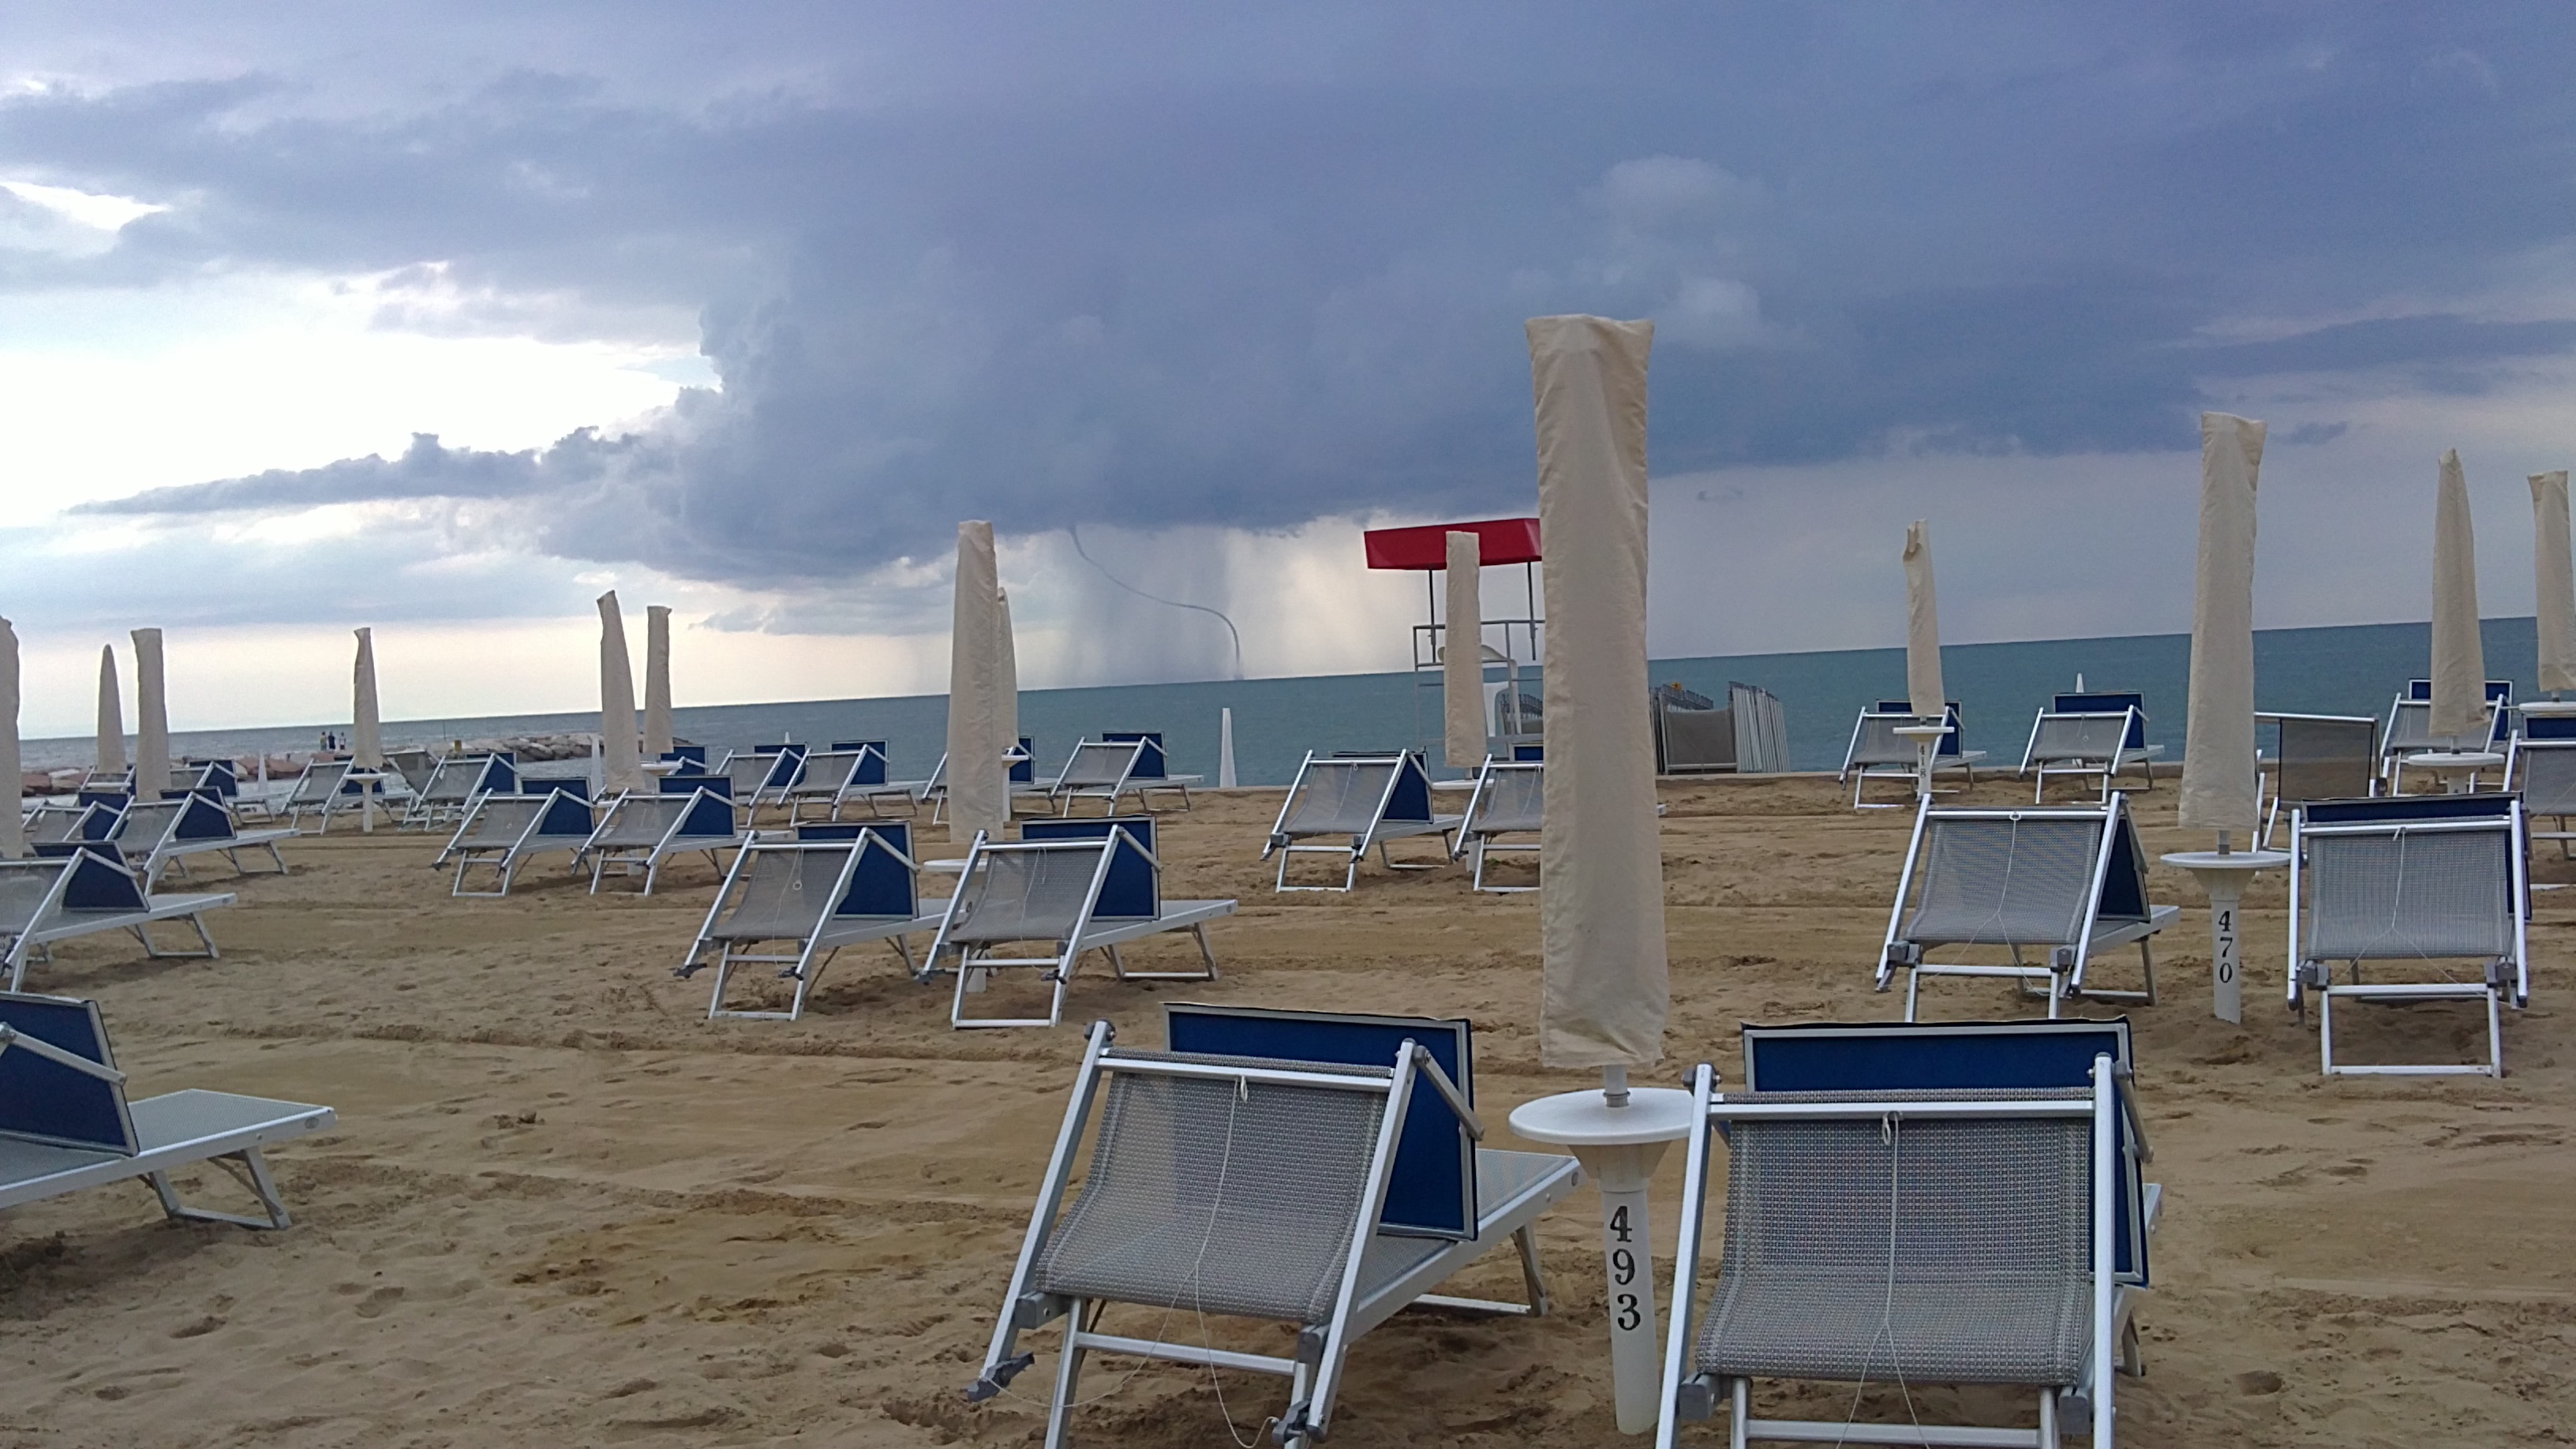
beach, sea, sand, winter, dock, wind, pier, walkway, marina, chairs, umbrellas